Barbacoa

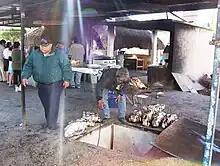
The original (or traditional) type of barbacoa oven

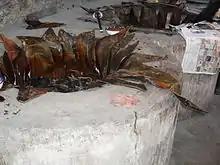
Maguey leaves

There has been debate about the origin of the word "barbacoa", with most scholars agreeing that it originates from the Taíno language. The Taino term ""barabicu"" or "barbacoa" means "framework of sticks" or "reeds". It was applied, and continues to be applied throughout Latin America, to a wide range of objects or structures, like a raised wooden structure where the natives slept on; a raised wooden structure where they kept food away from the animals; a hanging hut; the attic of a hut; a scaffold; a wattle; a pergola for climbing plants; a wooden bridge, a shelter, a loft inside a house, a treehouse and a raised, small box filled with soil for cultivating vegetables; and a wooden grill where the natives would cure their meats over fire and smoke.